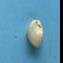
Maize quality: Good